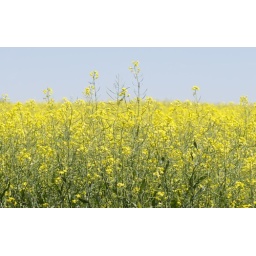
a field in summerglowing yellow to delightday in the country&lt;i&gt;p.j.mcadie&lt;/i&gt;